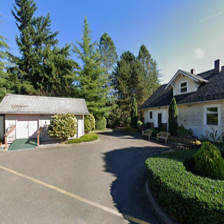
Label: streetView